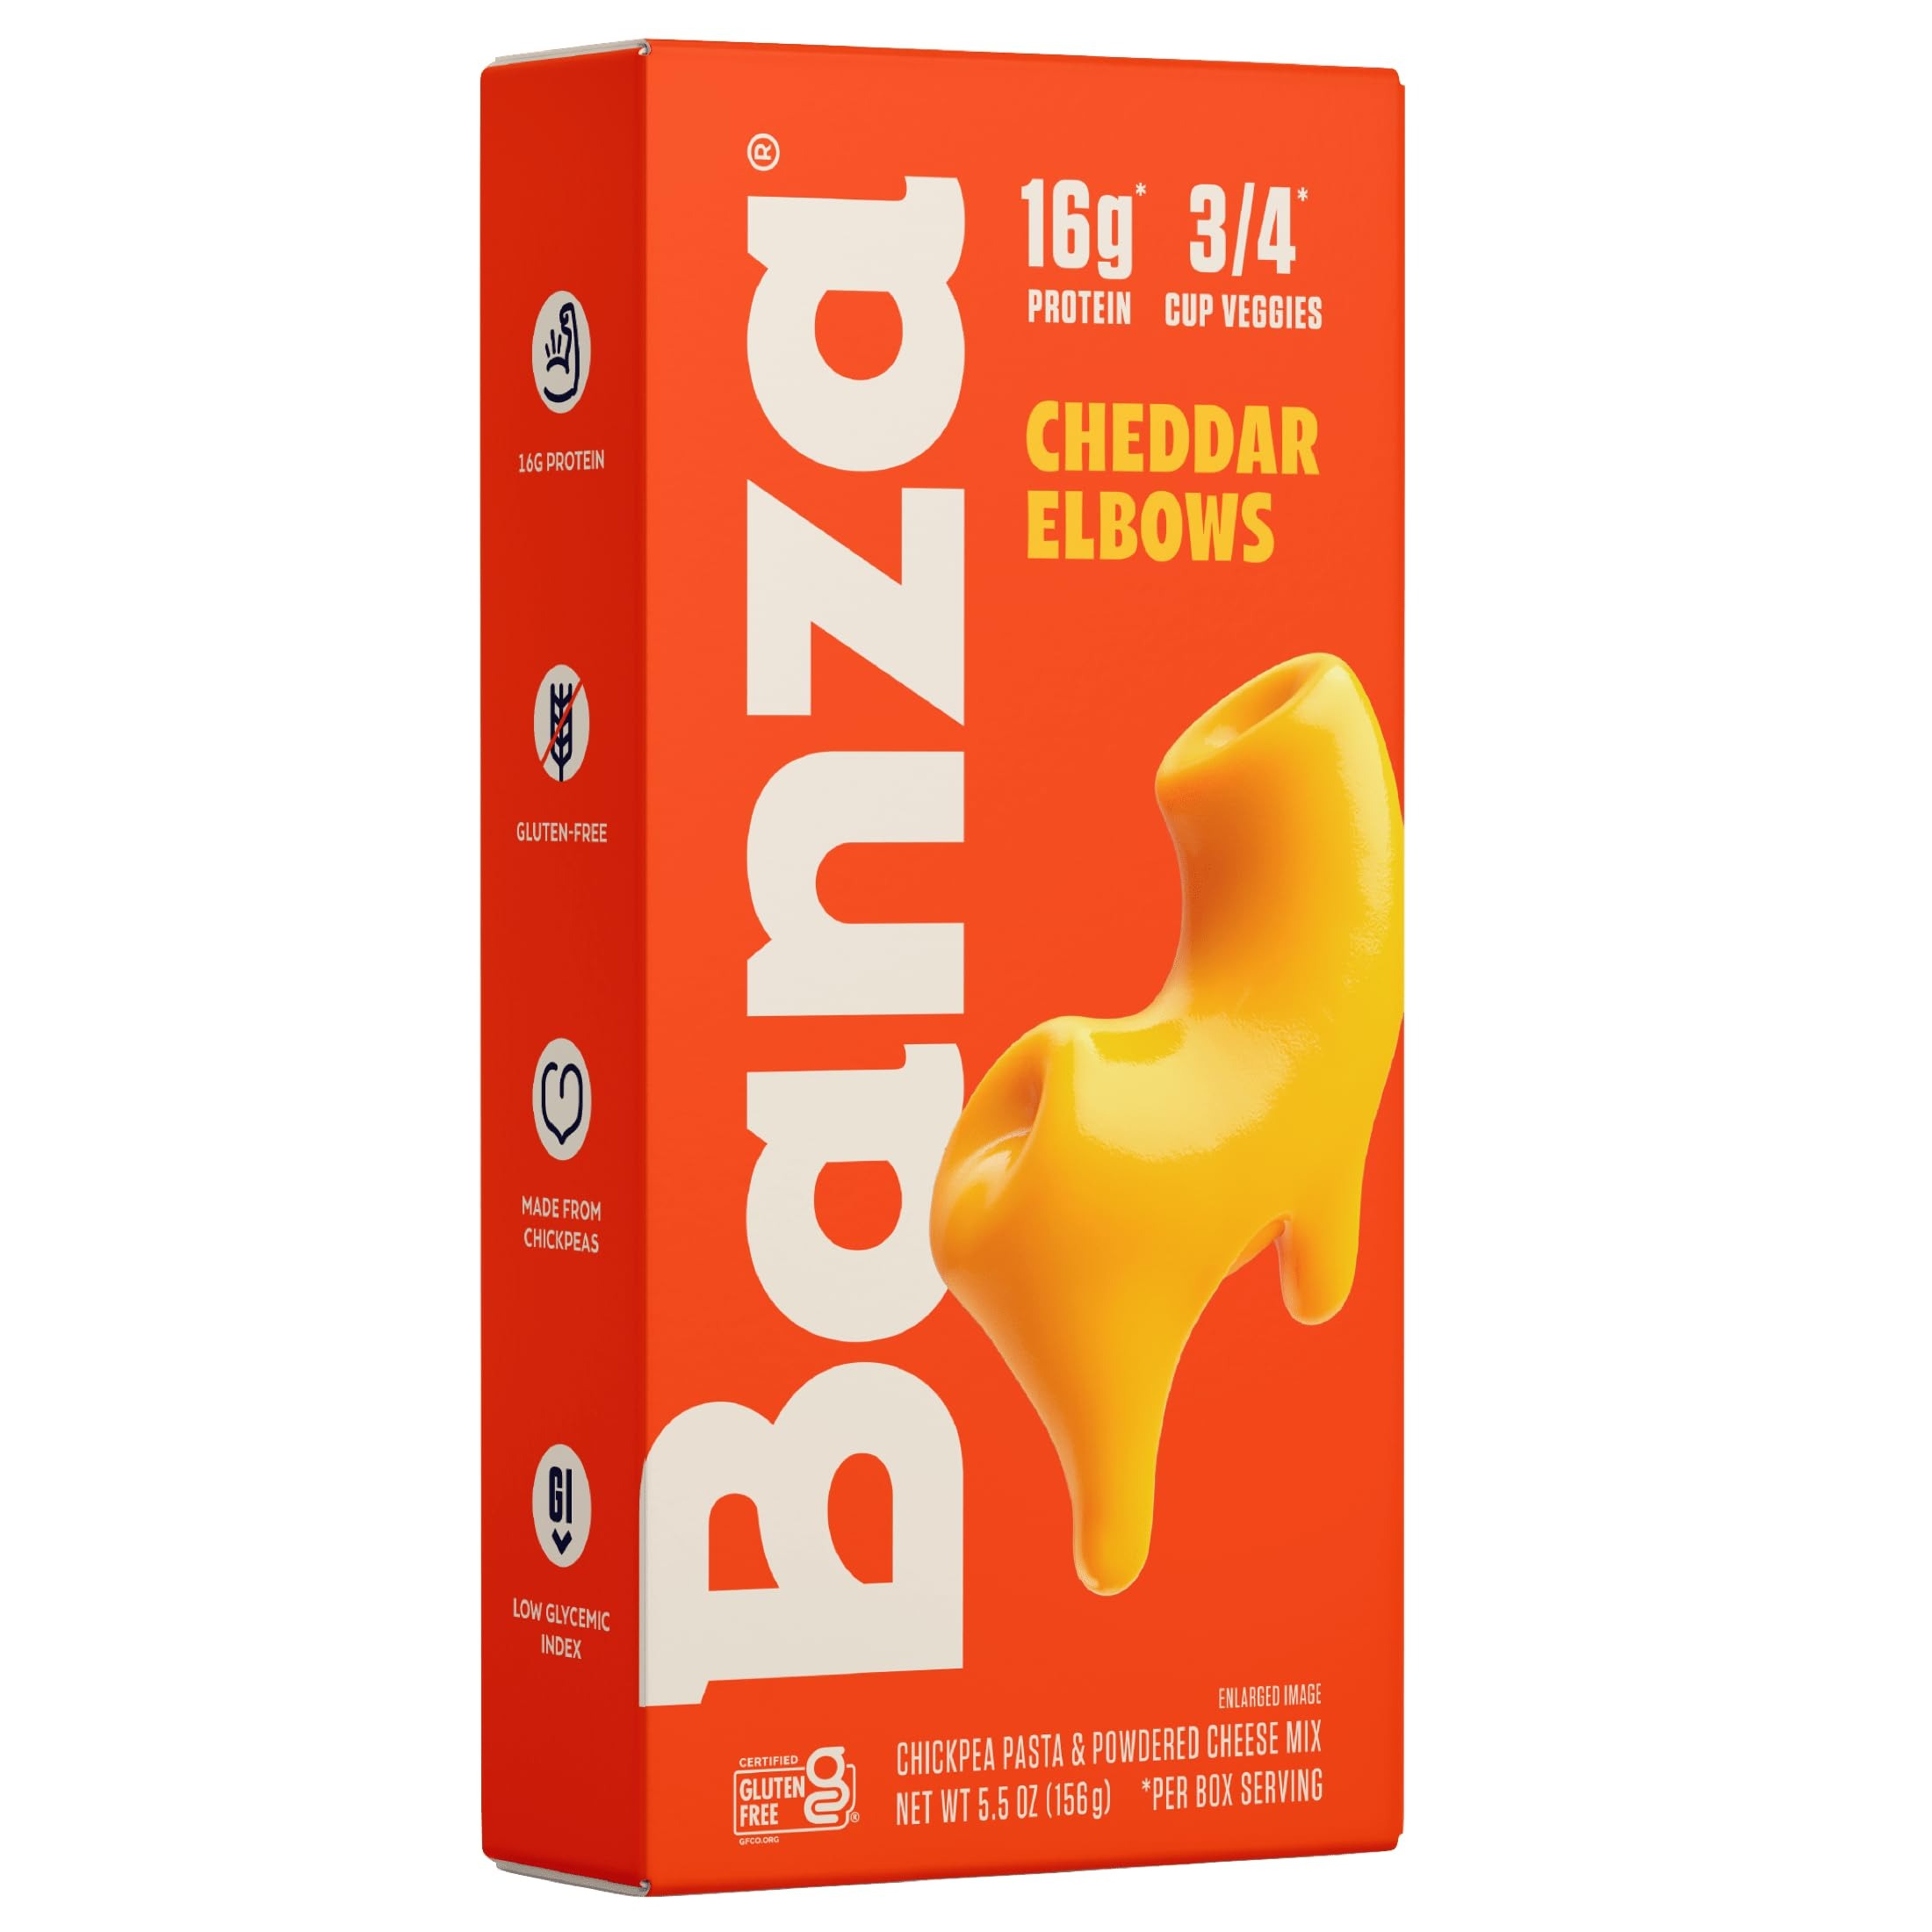
Item Name: Banza Elbows & Classic Cheddar Mac and Cheese - High Protein, Gluten Free, and Lower Carb Protein Mac and Cheese - 5.5oz
Bullet Point 1: REAL CHEESE - Classic Cheddar Mac & Cheese made with Non-GMO ingredients, with no artificial flavors or preservatives.
Bullet Point 2: PROTEIN PACKED - 18g of Protein per serving, 30% fewer carbs than wheat pasta. Gluten-free & vegan, a crowd-pleasing favorite for health-conscious families.
Bullet Point 3: DELICIOUS CHICKPEA - Non-GMO, lower carb pasta with a mild taste & smooth texture. Looks, cooks, and tastes like traditional noodles.
Bullet Point 4: COOKS QUICKLY - Ready in just 8 minutes, making it a convenient choice for busy schedules or quick meal prep.
Bullet Point 5: NOT JUST MAC - In addition to our 10 types of Mac & Cheese, Banza makes Pasta, Pizza, Waffles, and Rice!
Value: 5.5
Unit: Ounce

Price: 3.89